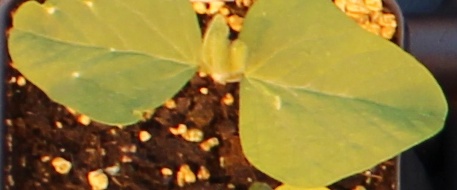
Label: Soybean